The Bears' Famous Invasion of Sicily (film)

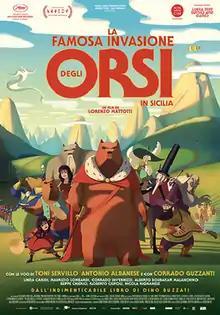
Italian theatrical release poster

also known as The Bears and the Invasion of Sicily in the United States, is a 2019 animated adventure film directed by Lorenzo Mattotti. The screenplay by Mattotti, Jean-Luc Fromental and Thomas Bidegain is based on the 1945 Italian children's book "The Bears' Famous Invasion of Sicily" by Dino Buzzati.